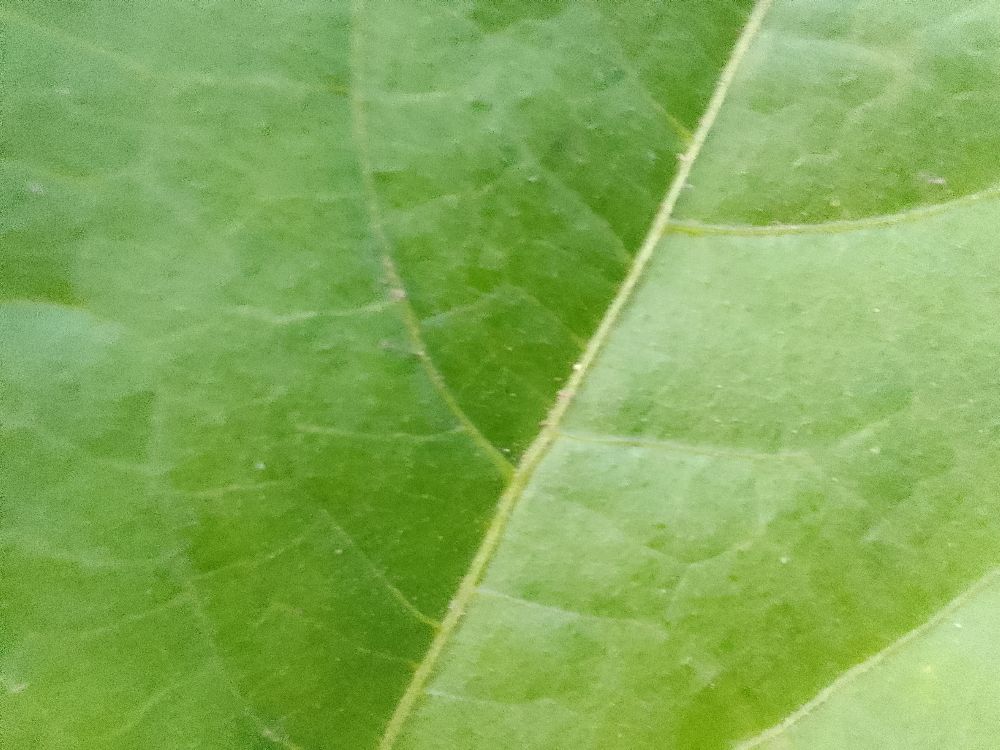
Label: healthy